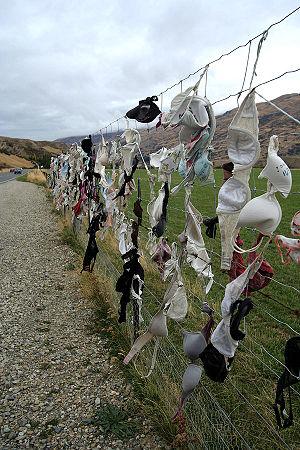
La clôture de soutiens-gorge de Cardrona était une attraction touristique de l'Otago, en Nouvelle-Zélande, qui émergea au début de l'année 2000 et prit fin en 2006. La clôture se situait sur une route publique en face d’une ferme, dans la vallée de Cardrona, au sud-ouest de Wanaka.